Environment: real
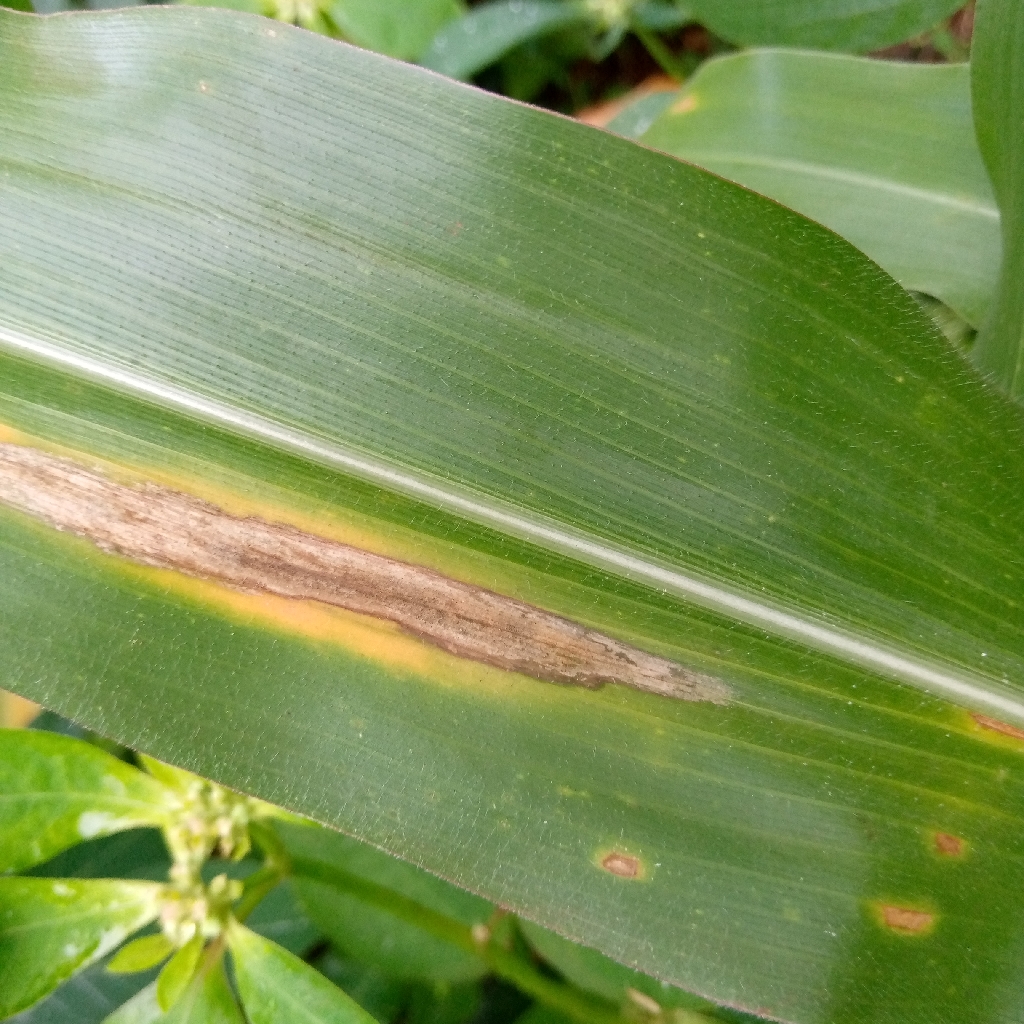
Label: northern_corn_leaf_blight